David Barbour

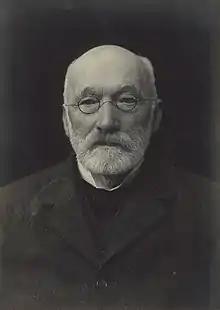

Sir David Miller Barbour (28 December 1841 – 12 November 1928) was a British writer and civil servant in British India.